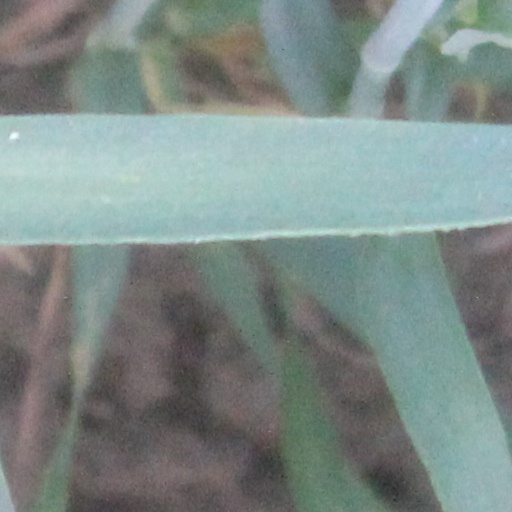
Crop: wheat